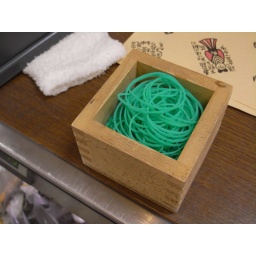
green rubber bands in wooden sake cup